Dudleya candelabrum

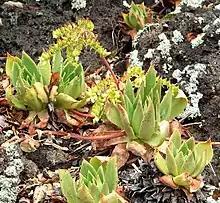
At the Regional Parks Botanic Garden.

This species typically grows from an often solitary basal rosette up to half a meter wide atop a thick, hardy caudex that is swollen at the base. There are 20 to 45 evergreen leaves on the rosette. The leaves are a pale green to pinkish-green, shaped obovate to oblong-oblanceolate, and more or less thin. The leaves may be glaucous, and when torn from the rosette, leave a purple-red wound. Each leaf measures anywhere from long by wide, with an acuminate tip.